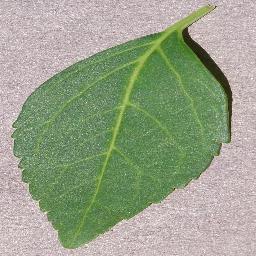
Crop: cherry
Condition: (including_sour)_healthy